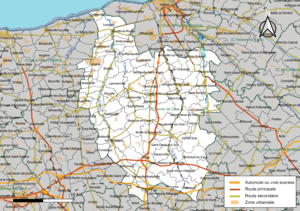
Carte géographique de la Communauté de communes Terroir de Caux, département de la Seine-Maritime, France. Composition au 1er janvier 2019.
La communauté de communes Terroir de Caux est une communauté de communes française, créée le 1ᵉʳ janvier 2017 et située dans le département de la Seine-Maritime en région Normandie.